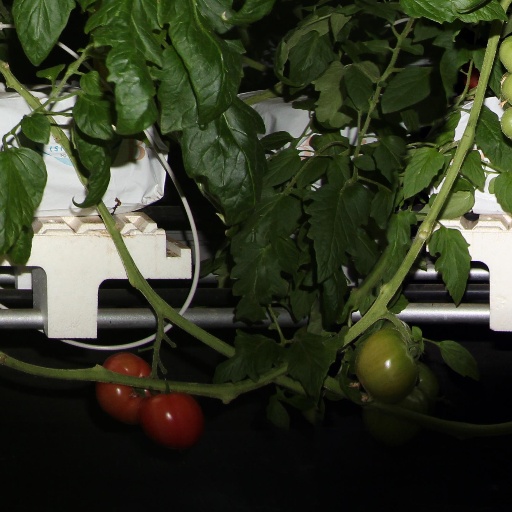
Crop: tomato